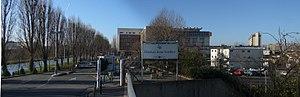
La Seine-Saint-Denis est un département français situé au nord-est de l'agglomération parisienne, appartenant à la petite couronne de la région Île-de-France. L'INSEE et La Poste lui attribuent le code 93.
L'hôpital Jean-Verdier est un hôpital de l'Assistance publique - Hôpitaux de Paris situé à Bondy.